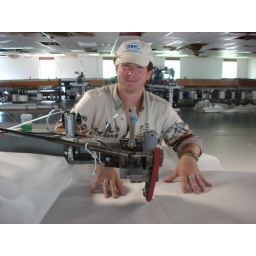
The birth of a KEEL Gear bag in the sail loft.